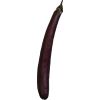
Label: eggplant_long